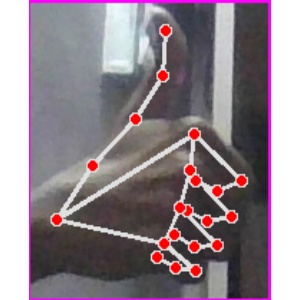
अक्षर: थ